José Castro

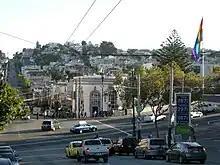

A long period in which far-away Mexico City neglected California and sent up scandalous and incompetent governors culminated with six chief executives taking office in Monterey in 1836 alone. In November 1836, Castro helped lead the overthrow of newly appointed Mexican Governor Nicolás Gutiérrez.